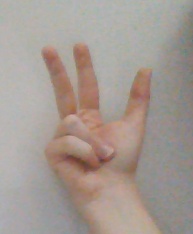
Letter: al